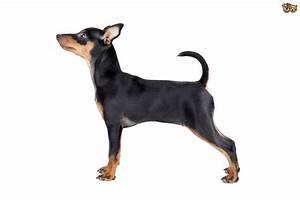
Label: dog